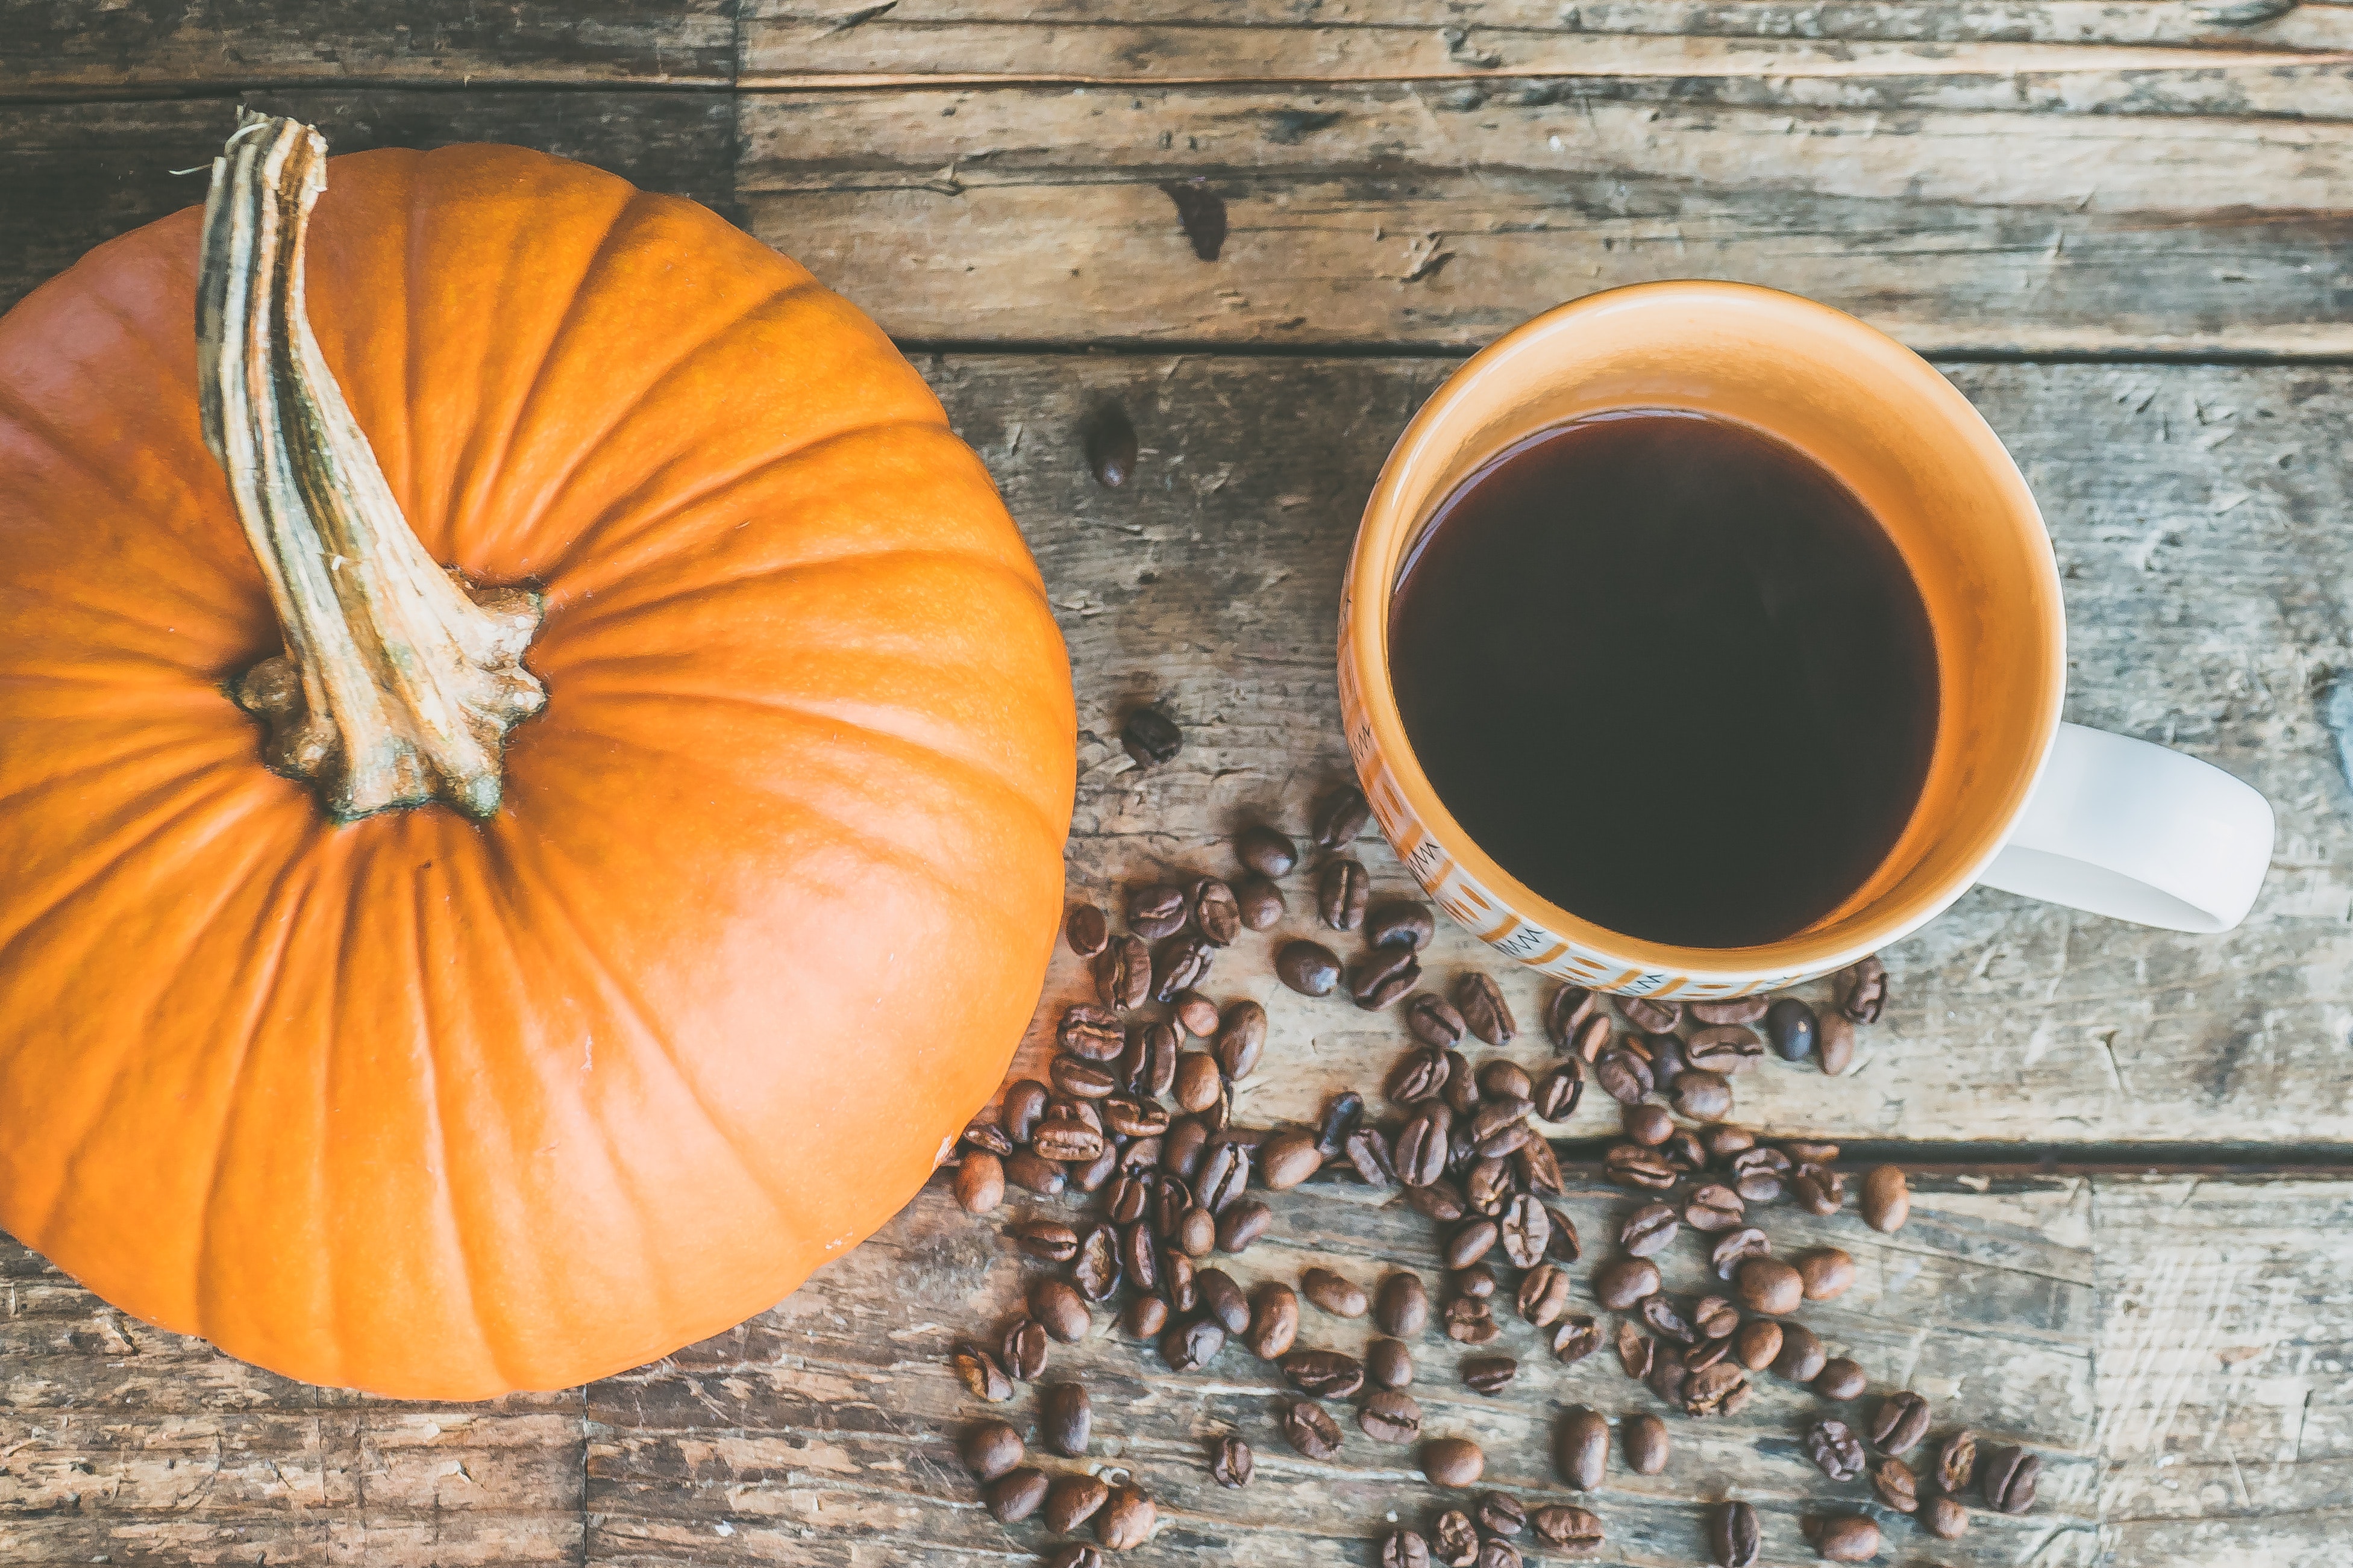
pumpkin, winter squash, calabaza, orange, cucurbita, food, superfood, vegetable, vegetarian food, coffee cup, squash, plant, gourd, still life photography, still life, fruit, tableware, produce, cup, drink